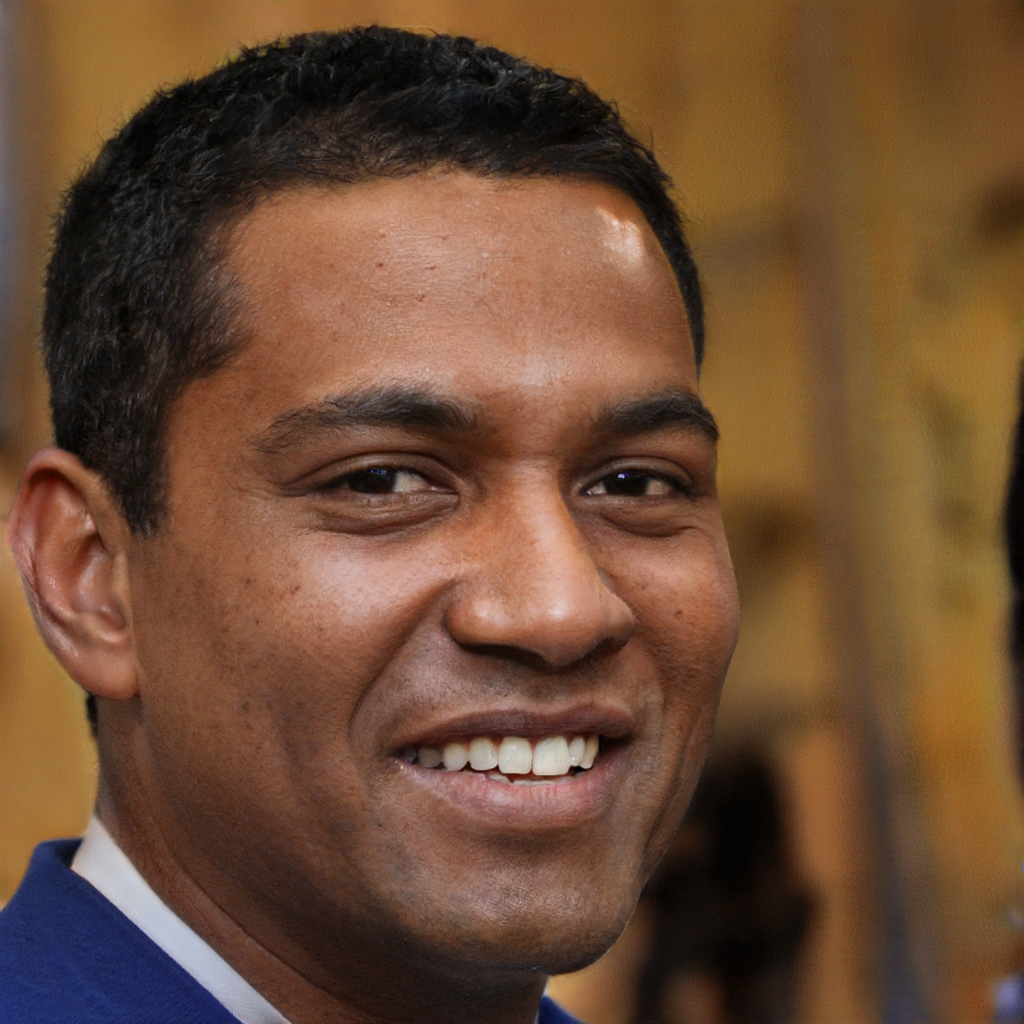
Label: Colored